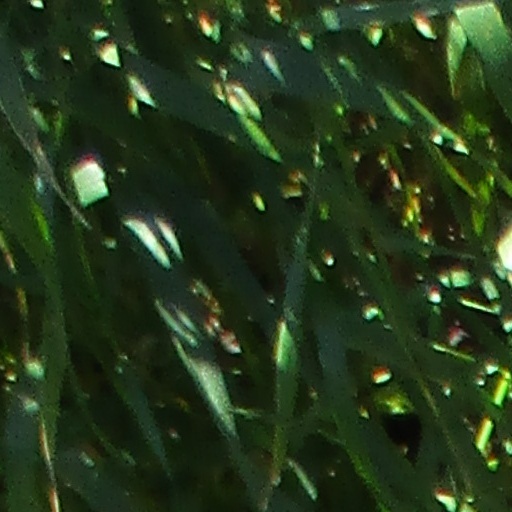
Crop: wheat